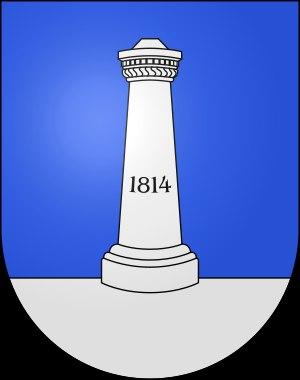
Le Port-Noir est un lieu situé sur la rive gauche du lac Léman, dans la commune de Genève en Suisse.